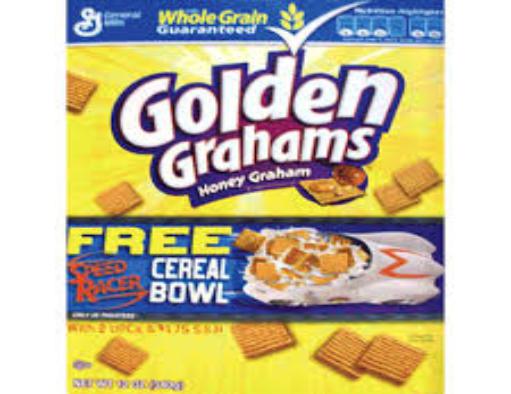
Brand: Golden Grahams
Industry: Food